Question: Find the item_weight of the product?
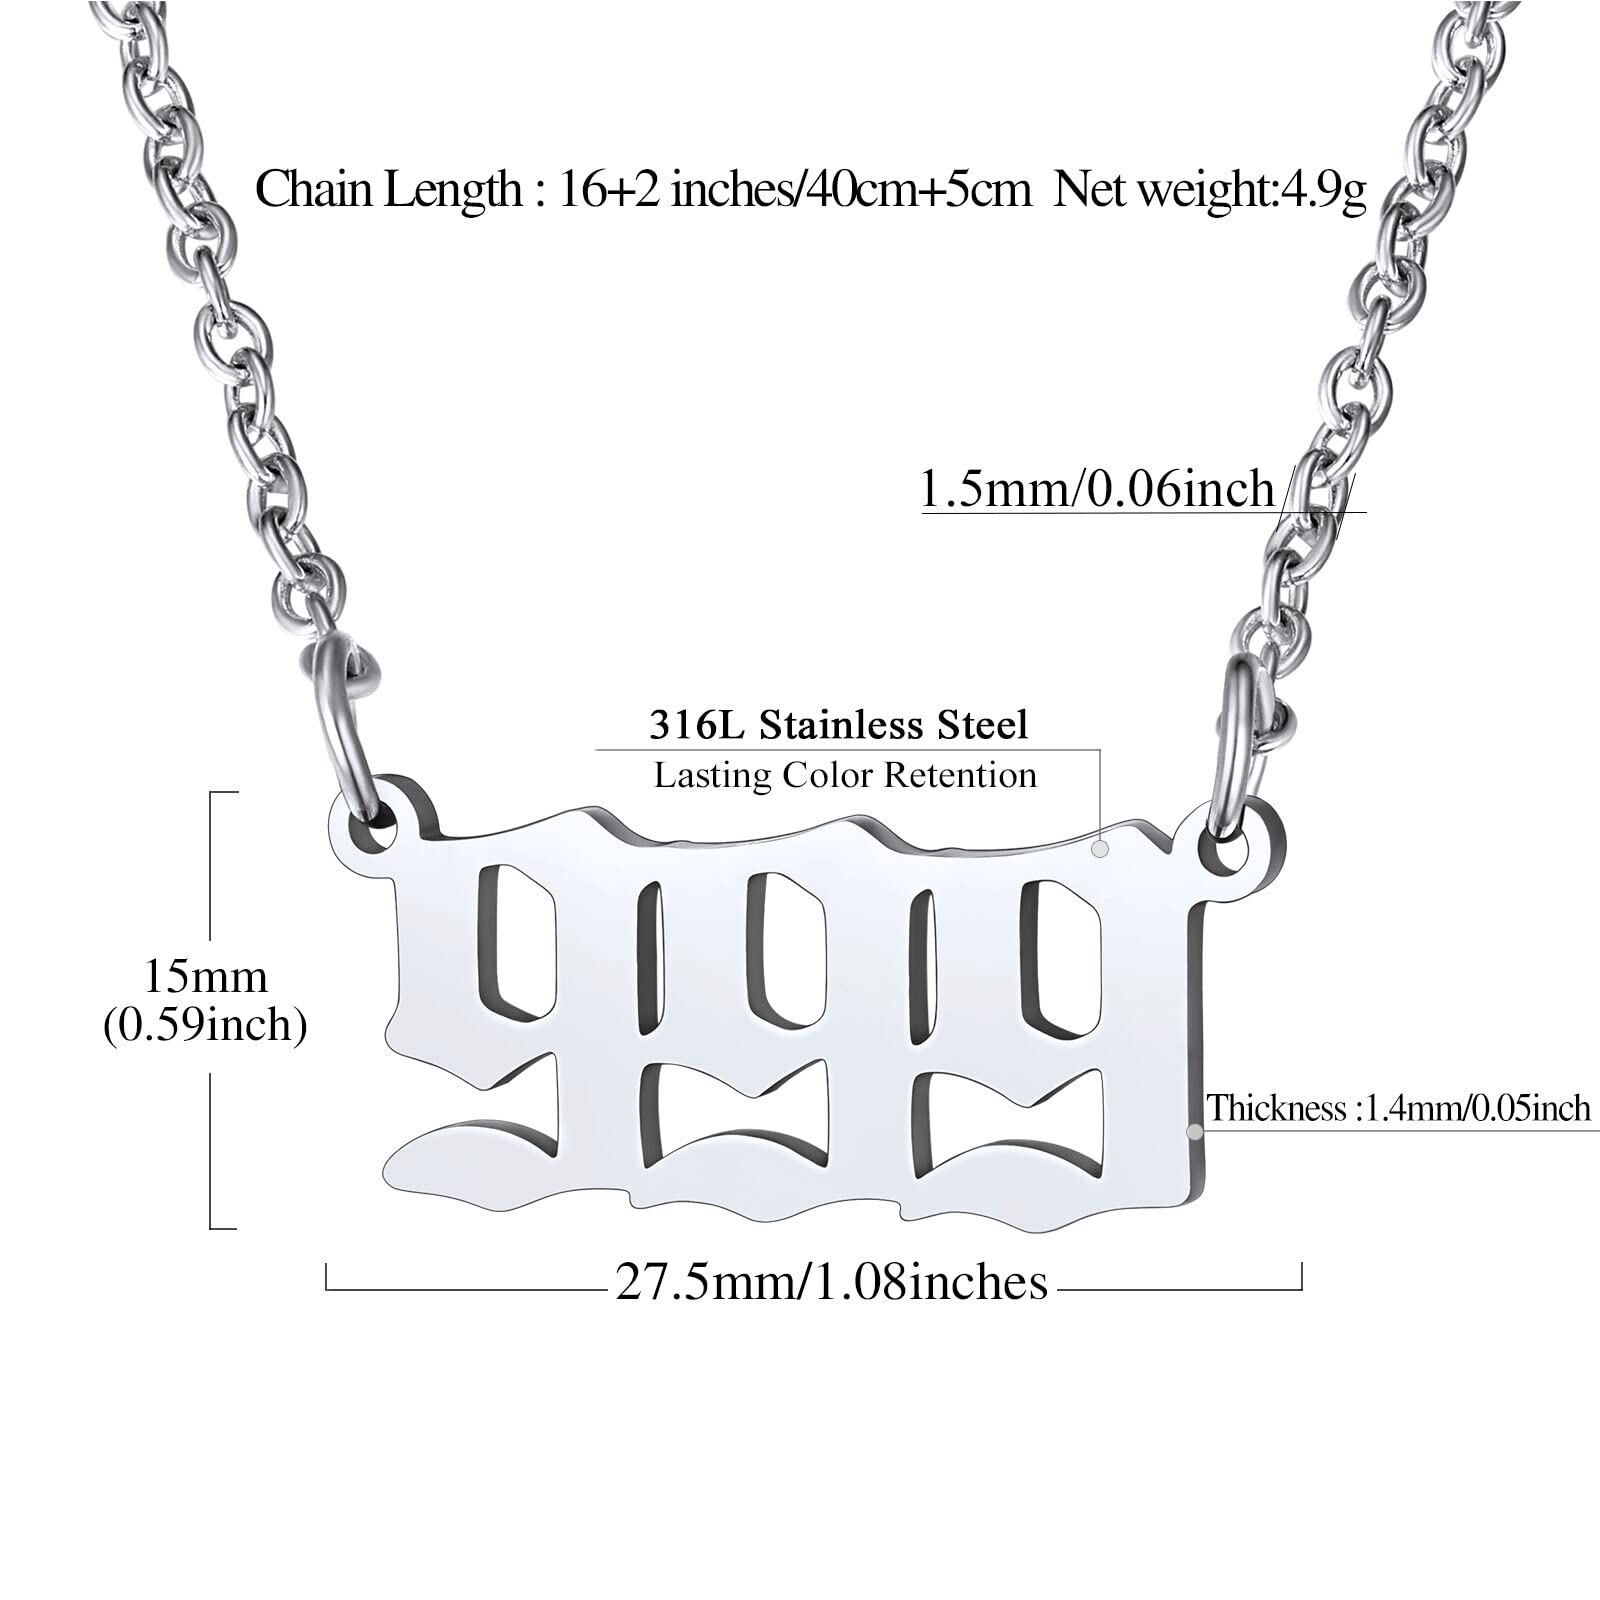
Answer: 4.9 gram